Motorways in North Macedonia

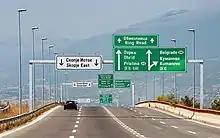
A2 at Skopje Ring Road

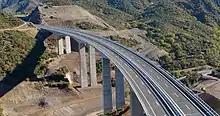
Bridge on the D.Kapija-Smokvica stretch

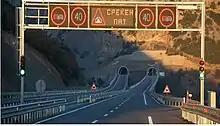
Tunnels on A1

Currently, only a small section of the route A3 is a motorway (the one that goes along A4 from Štip to Kadrifakovo), while some sections are express roads. The route traverses the country from east to west, between the border with Bulgaria near Delčevo, via Kočani, Štip (A4 junction), Veles (A1 junction), Prilep, Bitola, ending in Ohrid (A2 junction). A four lane express road exists in the stretch between Štip and Kočani. In 2024, construction started on the motorway between Prilep and Bitola.